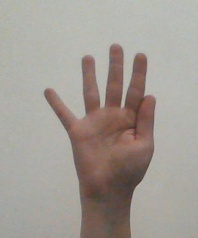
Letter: sheen